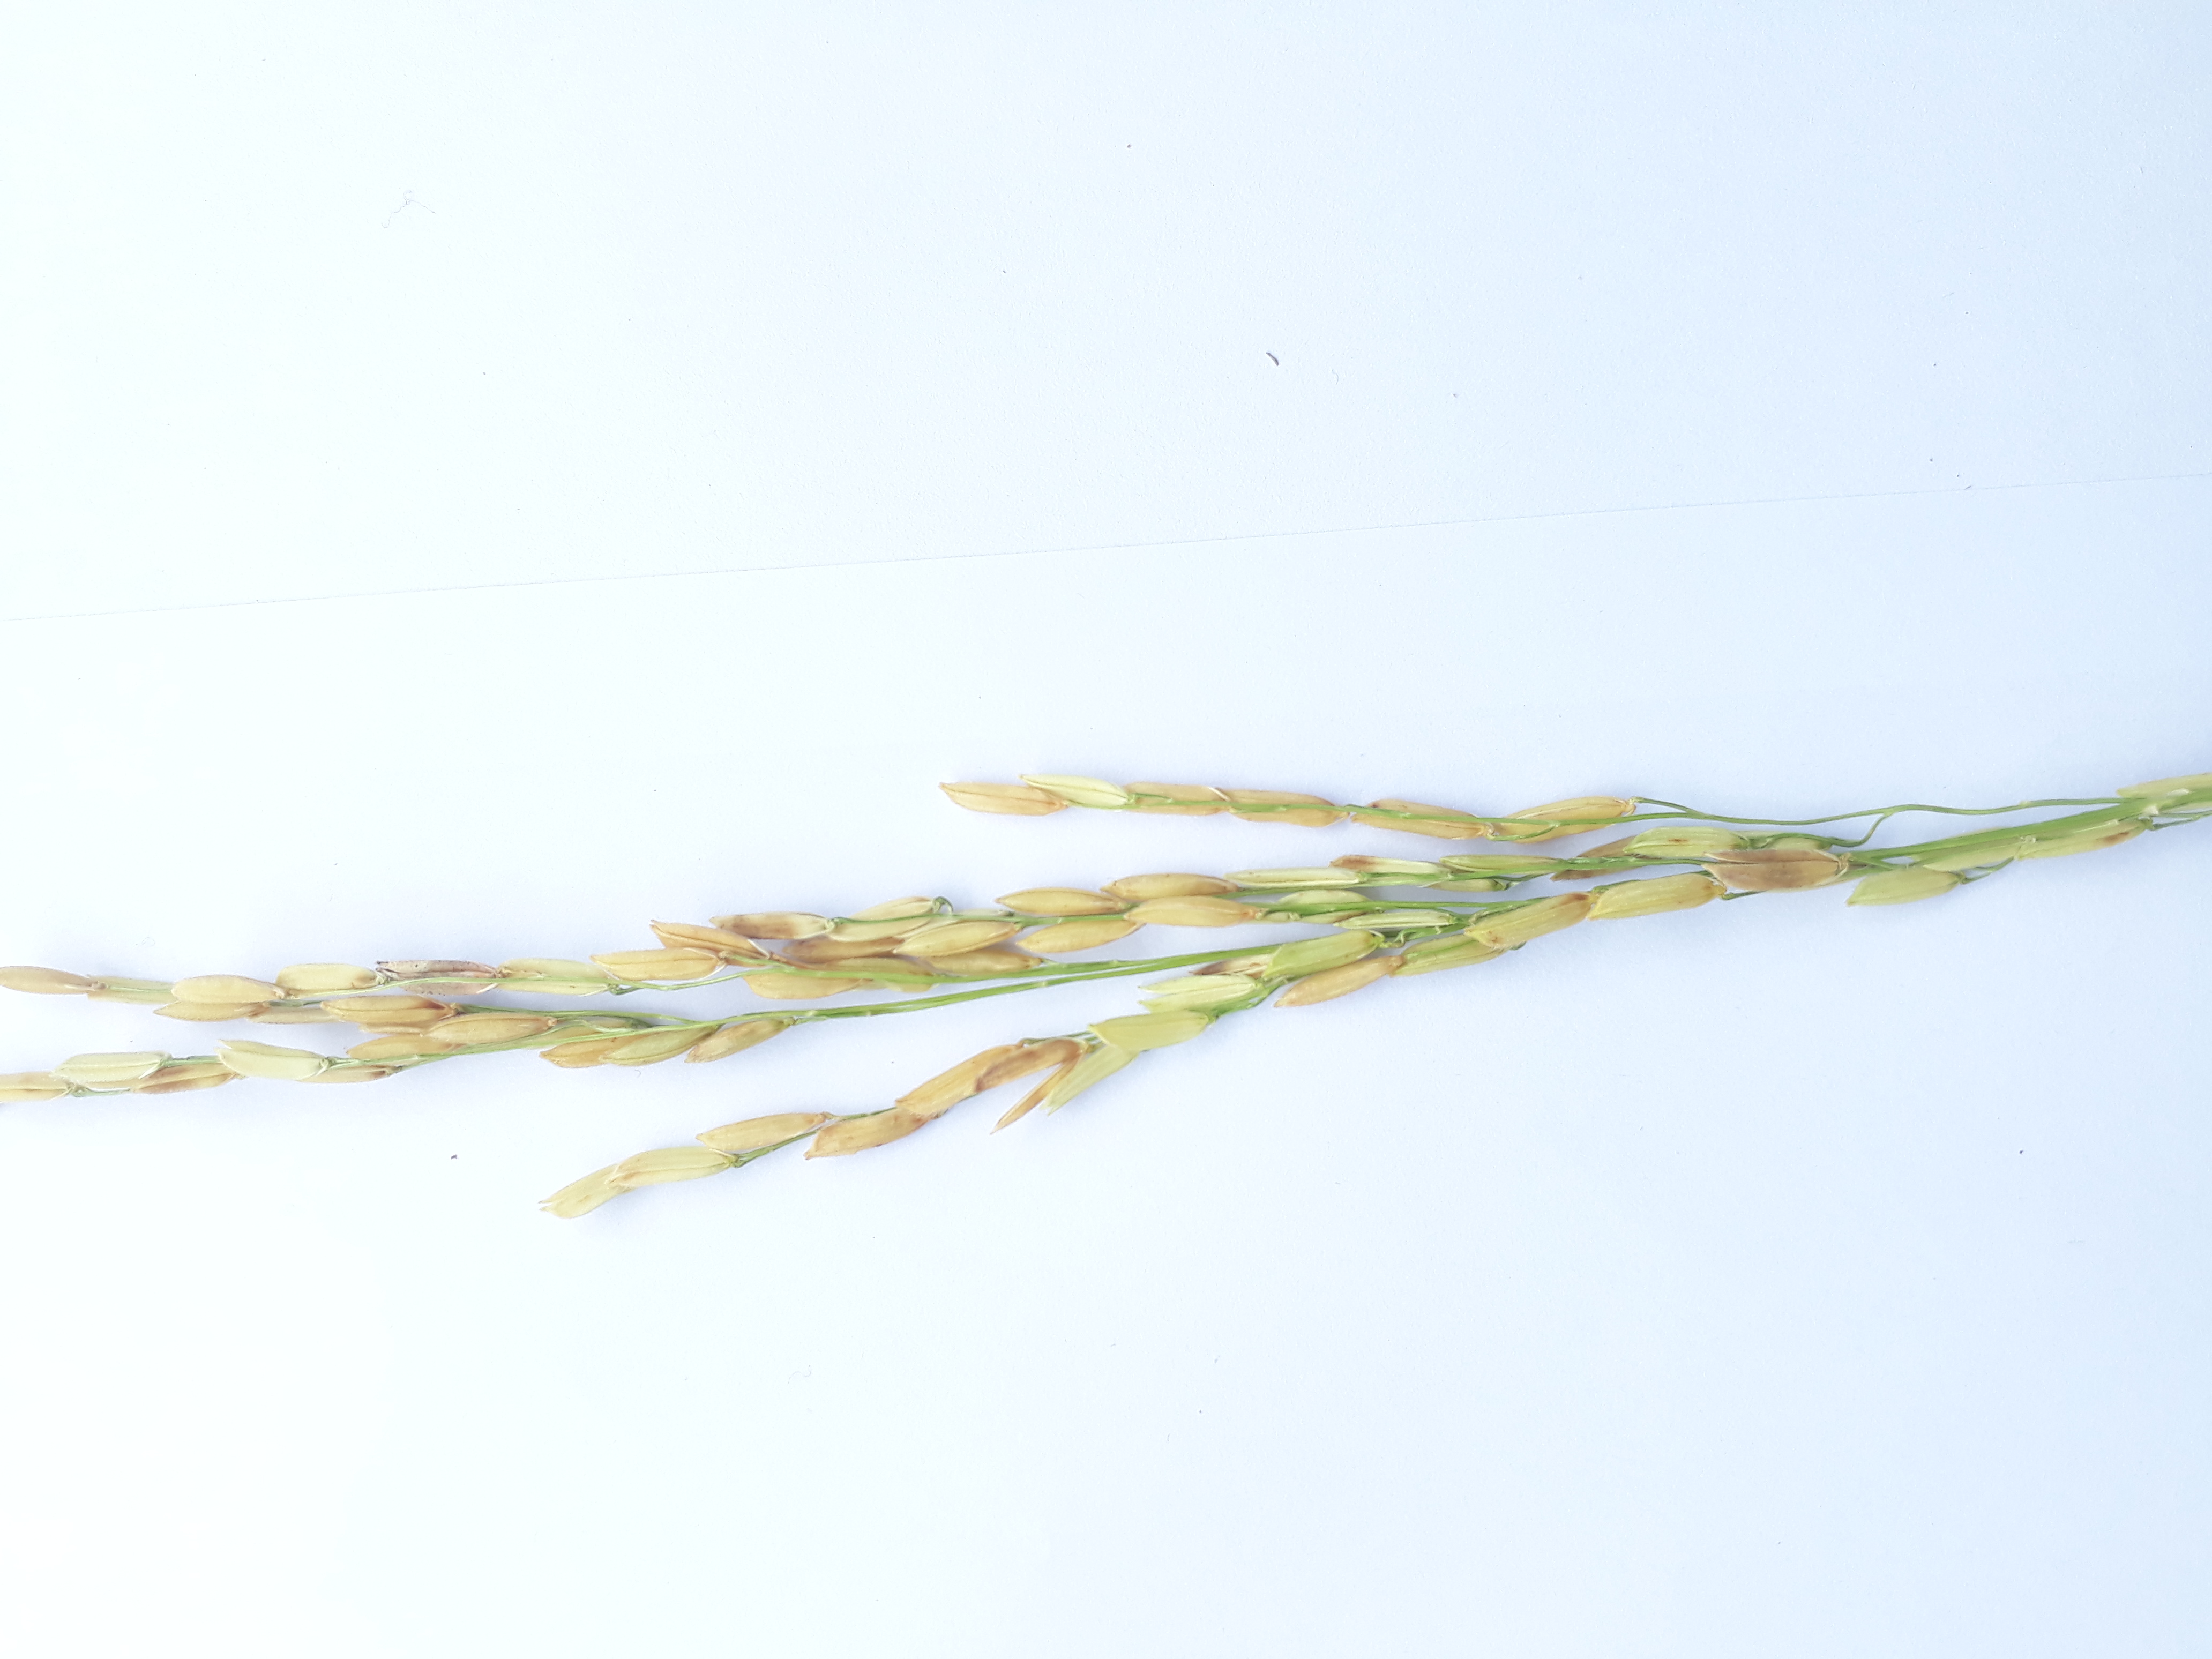
Label: Very Damage